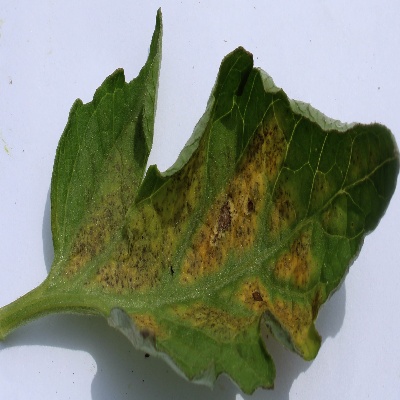
Crop: Tomato
Condition: septoria leaf spot